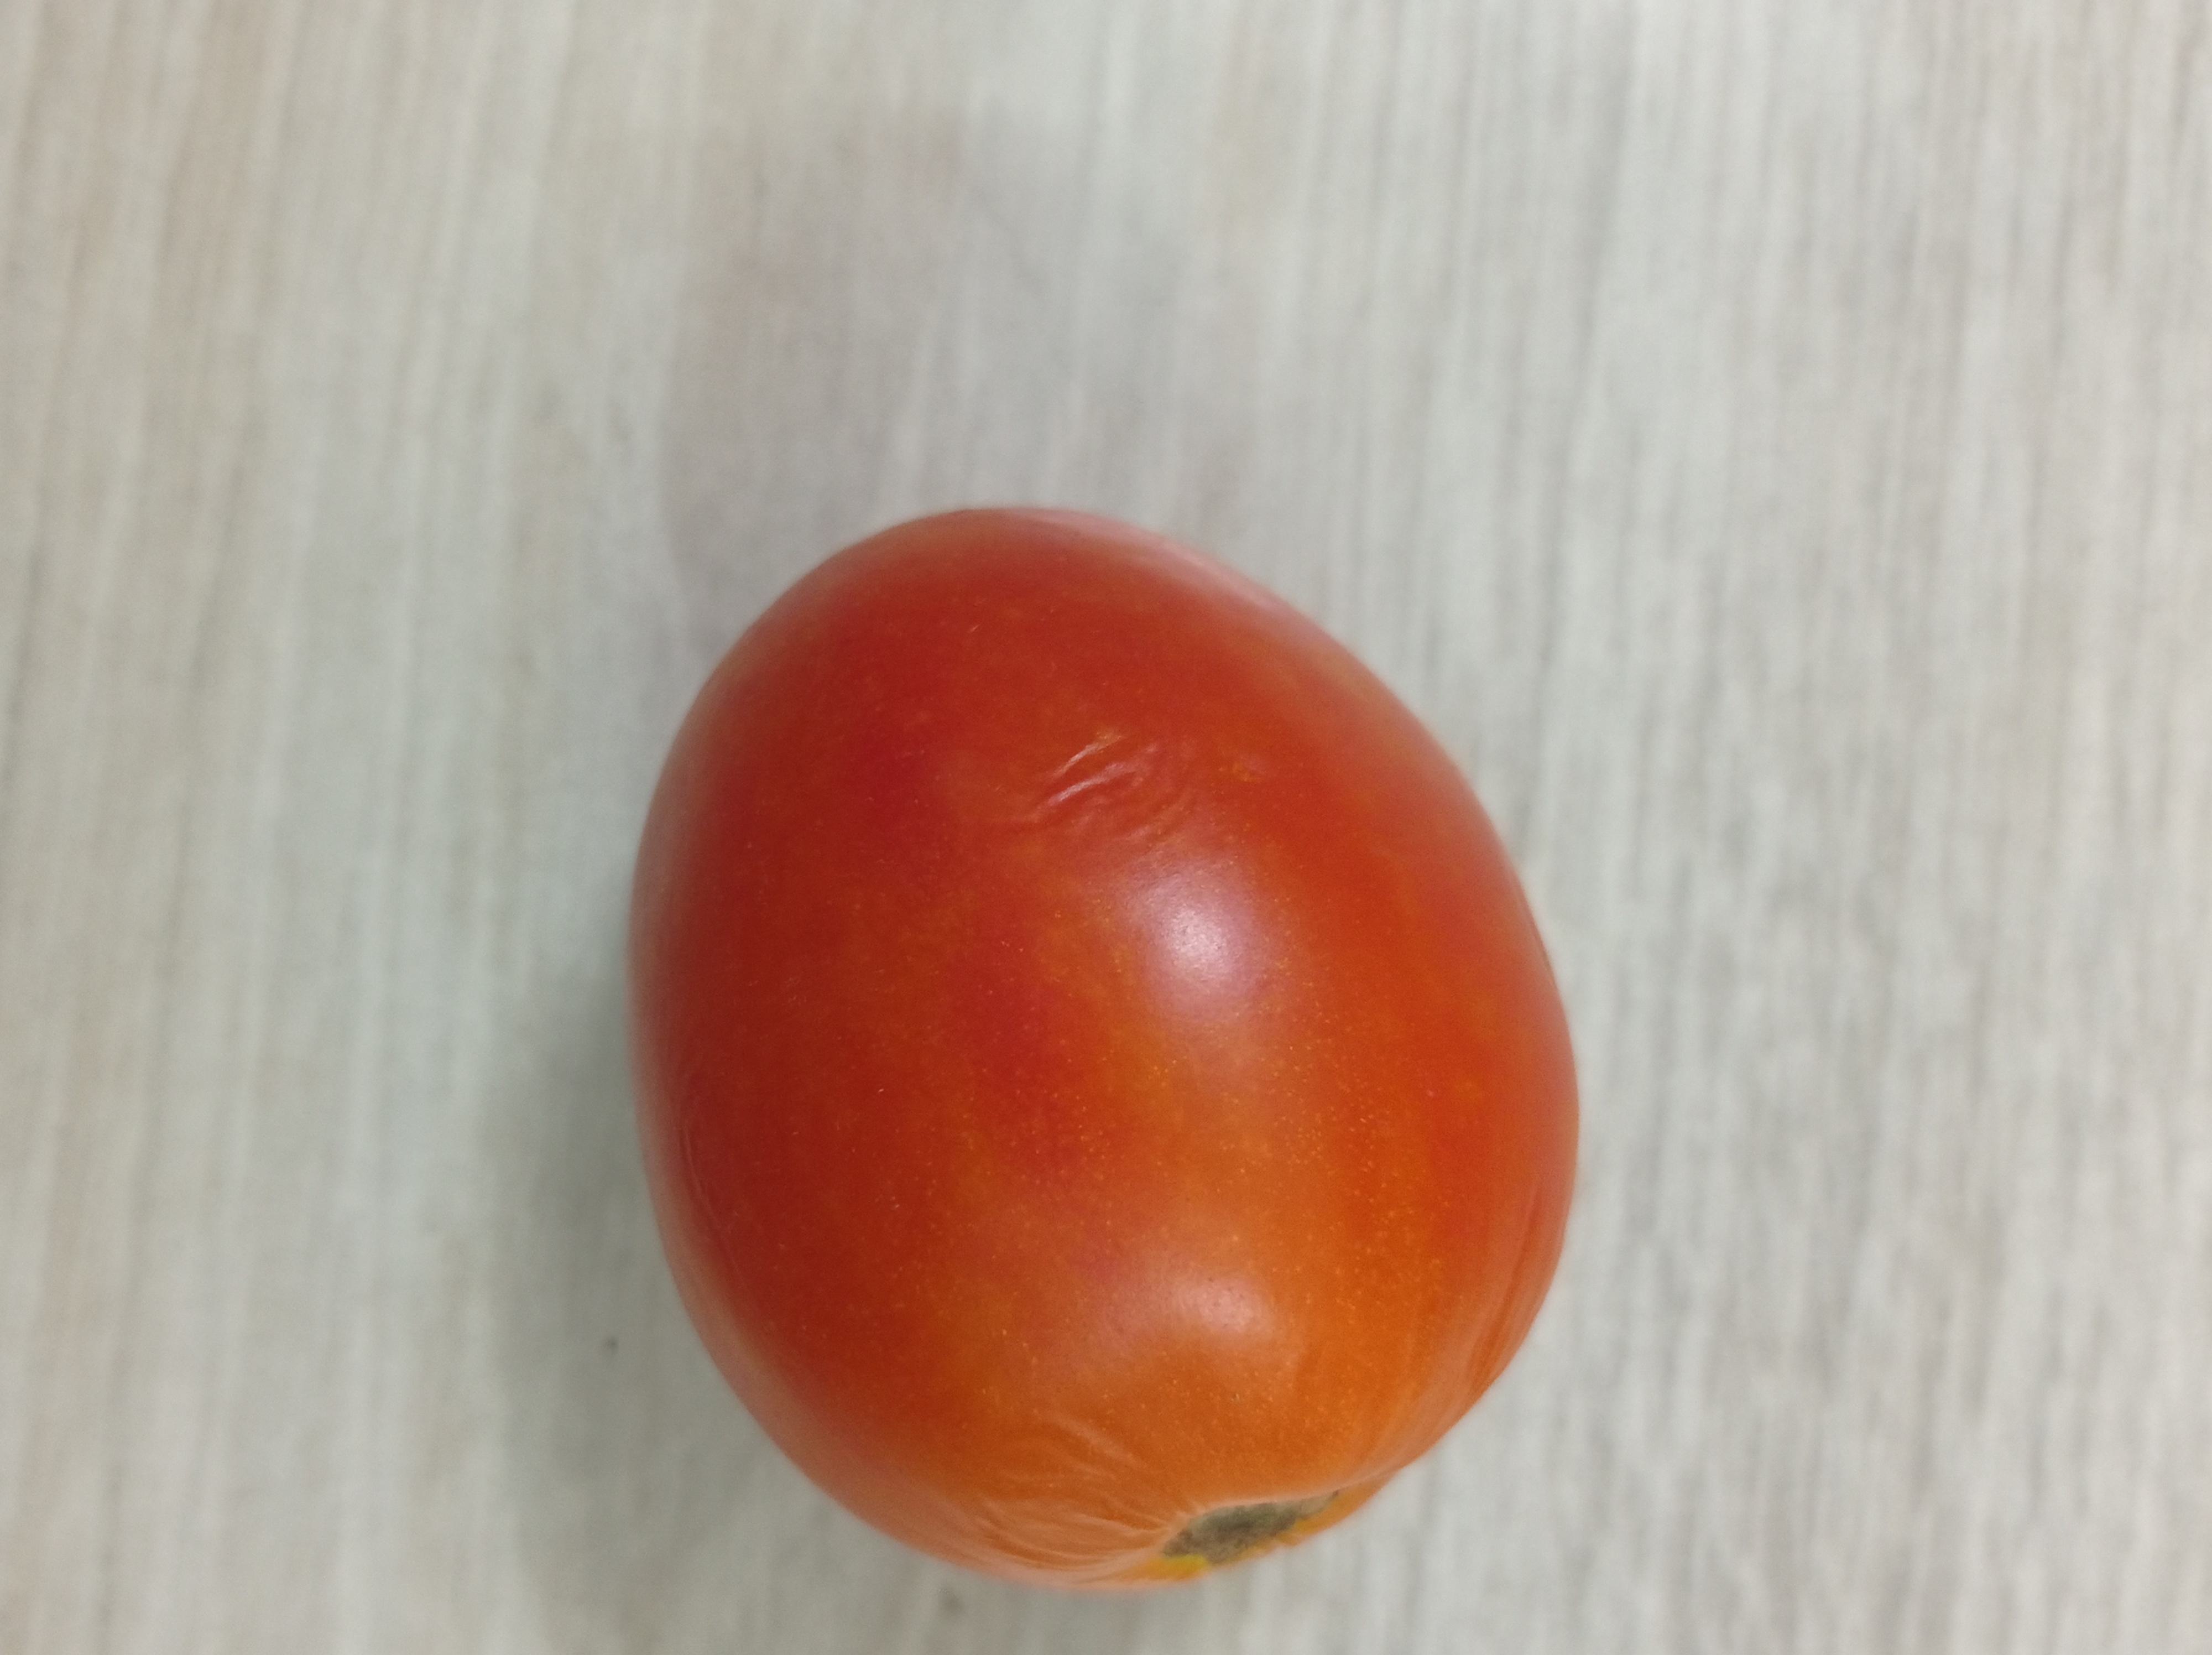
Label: Fresh